Marmaduke Dixon (mountaineer)

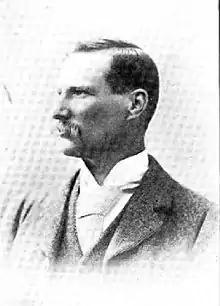
Dixon some time pre-1903

Marmaduke John Dixon (186231 July 1918), known as Marmaduke or Duke Dixon, was a New Zealand farmer and mountaineer.